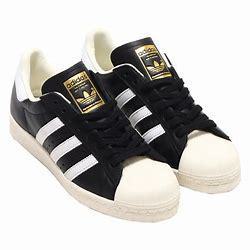
Brand: Adidas
Model: Superstar 82